Nowendoc, New South Wales

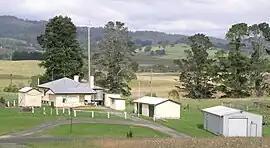
Nowendoc Police Station and Rural Fire Service building on the right

Nowendoc is a parish and village on the Northern Tablelands, New South Wales, Australia. It is 360 km north of the state capital, Sydney, and 66 km south of Walcha in the Walcha Shire local government area. A sealed road, Thunderbolts Way, is about three hundred metres to the south of Nowendoc and provides links to the south and north.